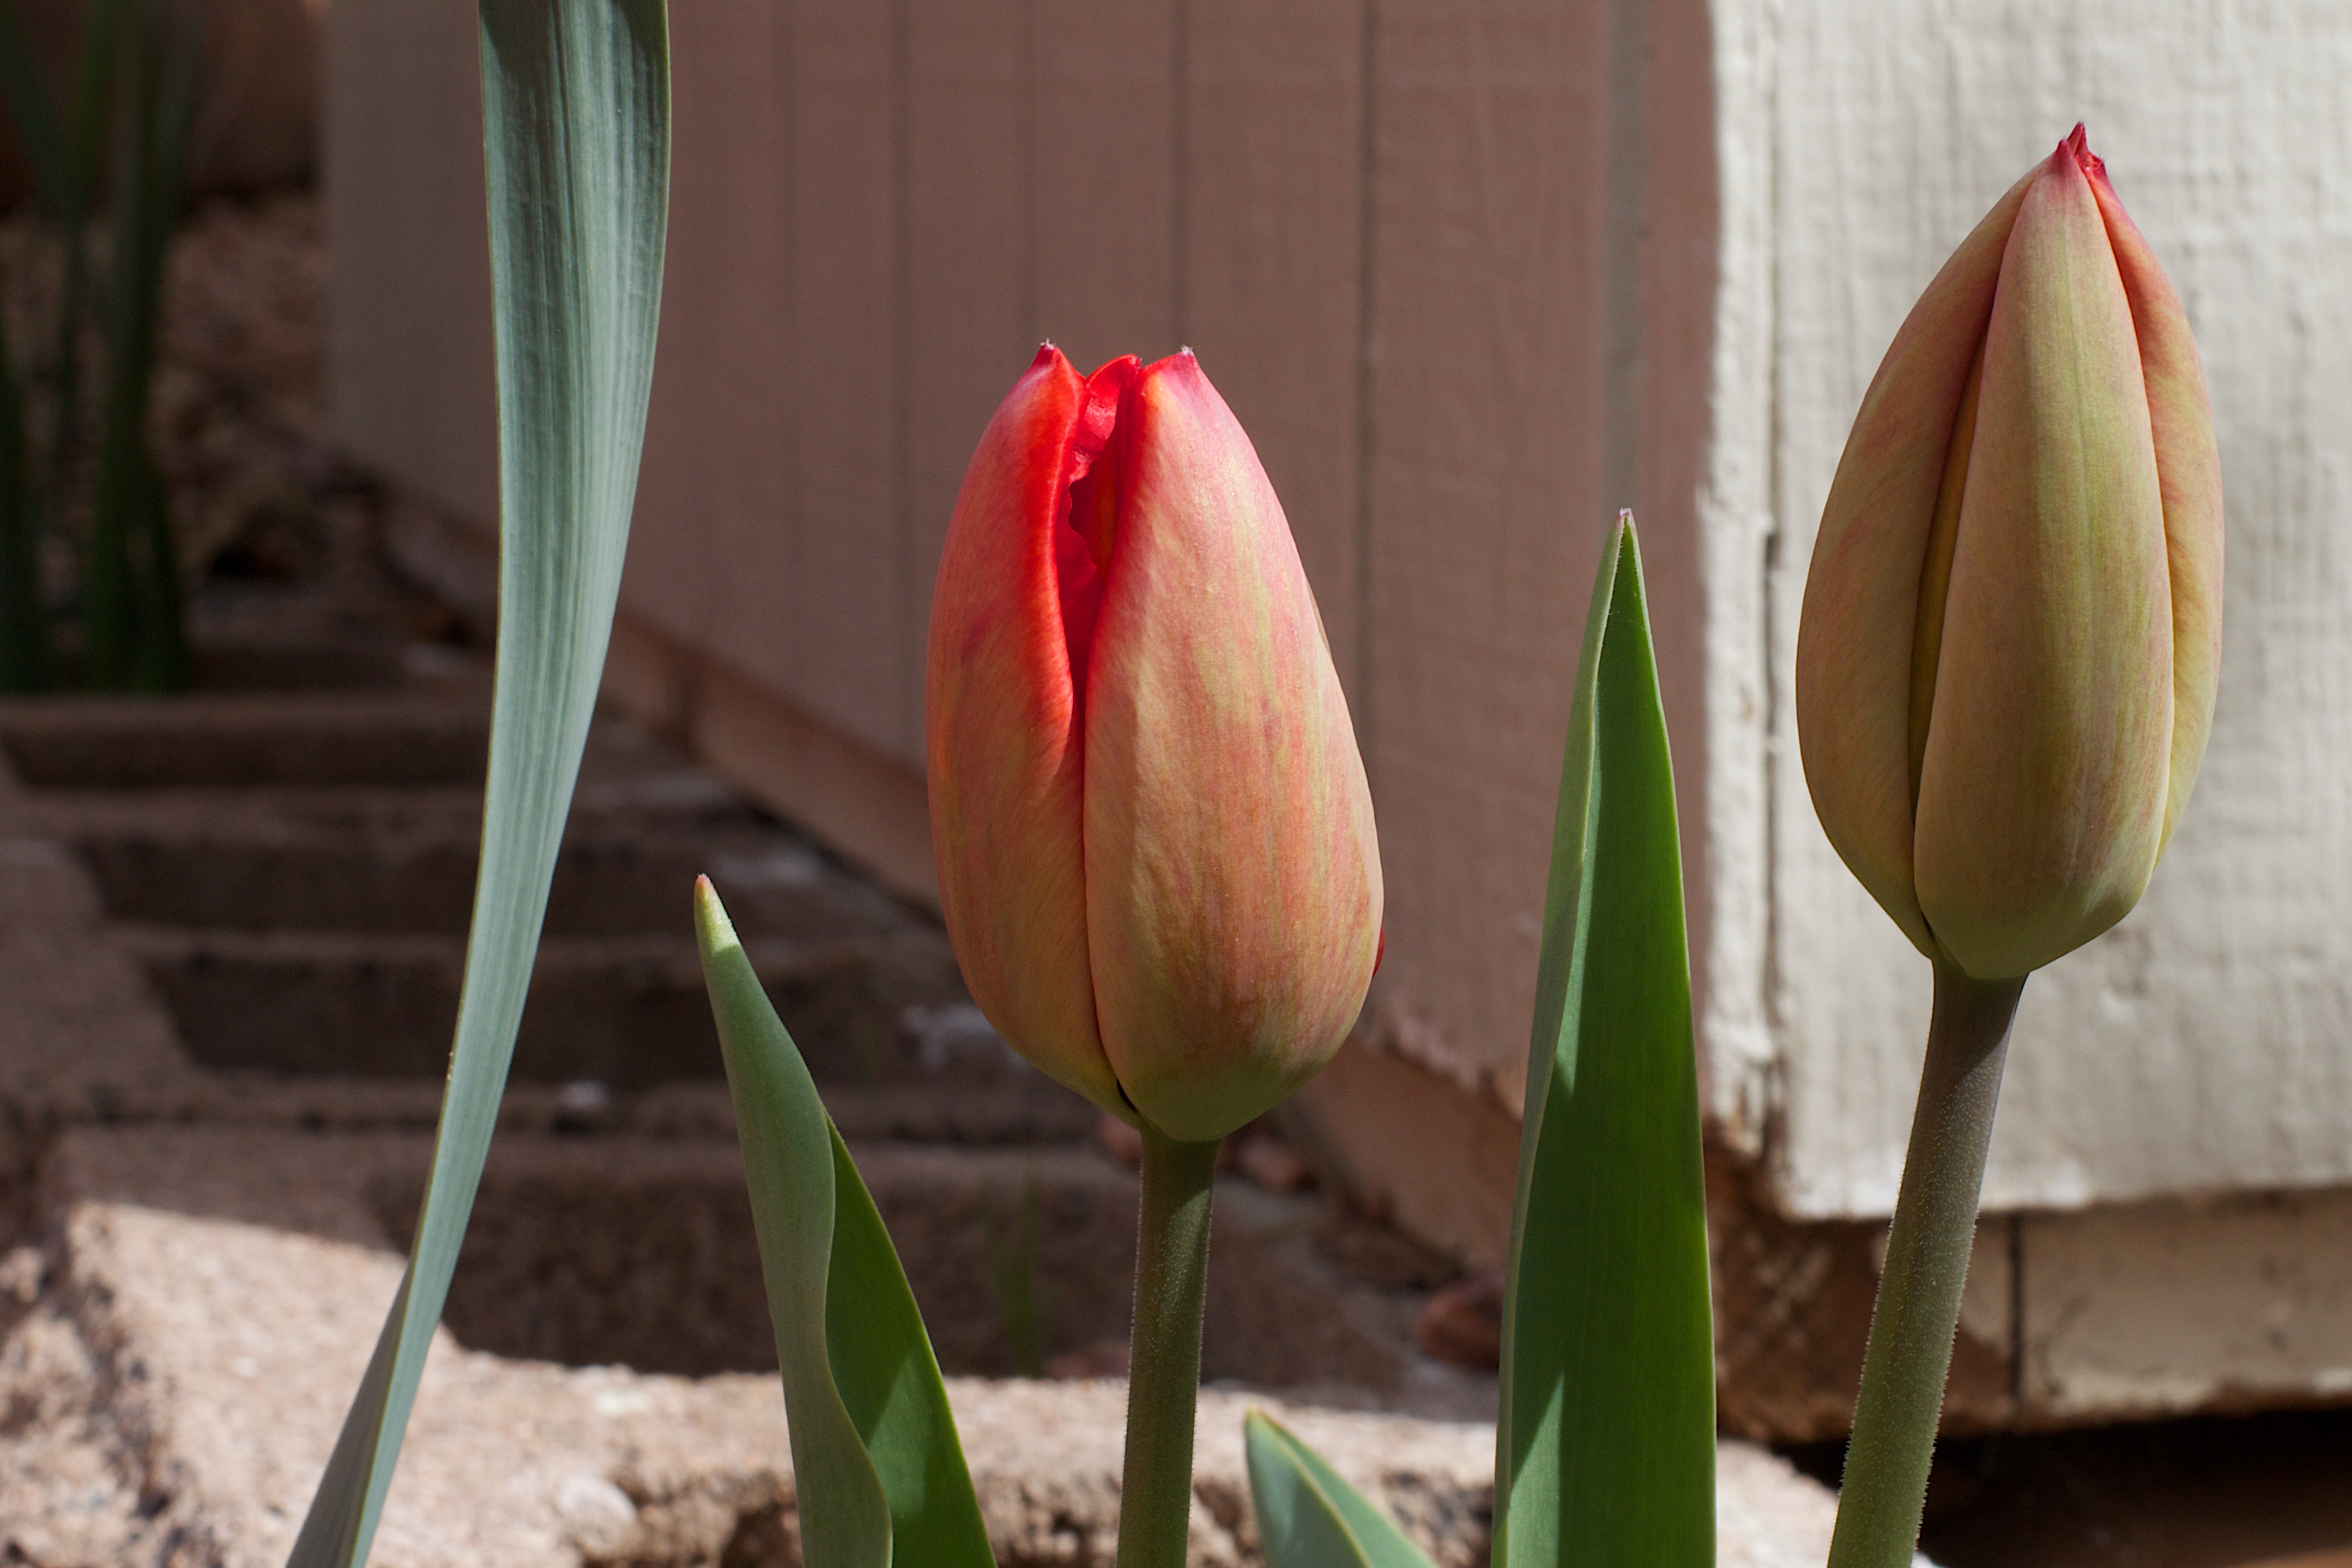
plant, flower, tulip, flowering plant, land plant